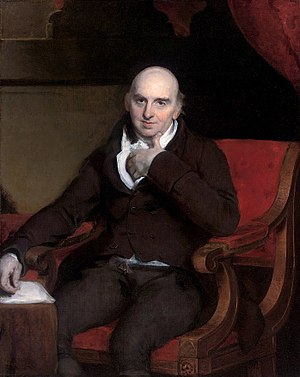
Copleymedaljen / Modtagere af medaljen / 1751–1800
Copleymedaljen er en pris givet af Royal Society of London for fremragende præstationer i forskning inden for enhver gren af naturvidenskaben, vekslende mellem de fysiske videnskaber og de biologiske videnskaber. Medaljen, der uddeles årligt, er den ældste Royal Society-medalje, der stadig uddeles, idet den første gang blev givet i 1731 til Stephen Gray. Den første kvinde, der fik medaljen var Dorothy Crowfoot Hodgkin i 1976.